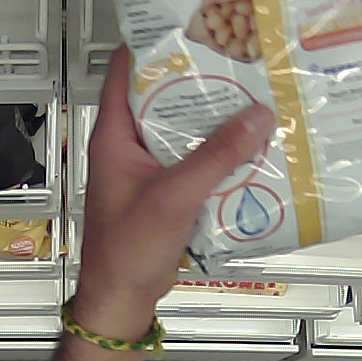
Product: lays_classic